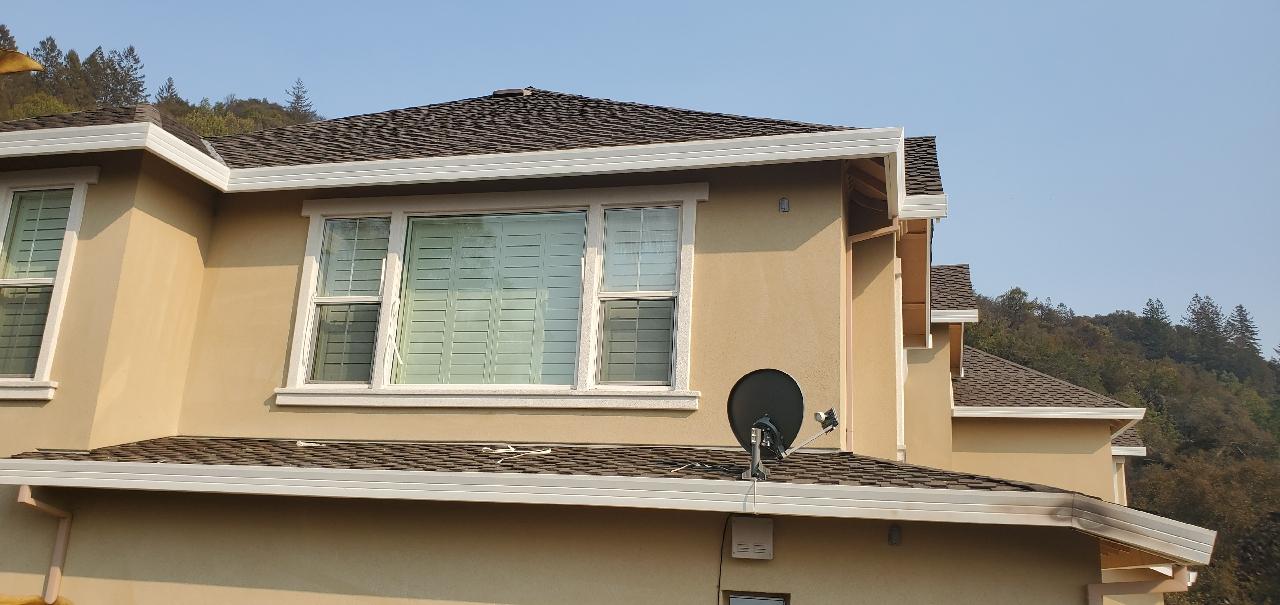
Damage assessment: affected